Paupiette

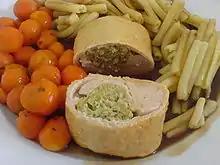
A paupiette

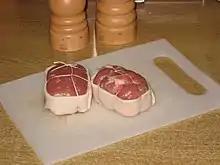
Raw veal paupiettes

A paupiette is a piece of meat, beaten thin, and rolled with a savory stuffing such as forcemeat. It is often featured in recipes from Normandy. It is often fried or braised, or baked in wine or stock. Paupiettes are very popular in France, being sold ready-prepared in supermarkets and butchers. Paupiettes can be made with various items such as chicken, beef, lamb, fish, veal, cabbage, turkey escalopes, or slices of calves' sweetbreads.